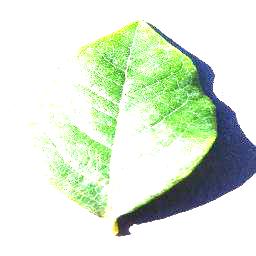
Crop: blueberry
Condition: healthy